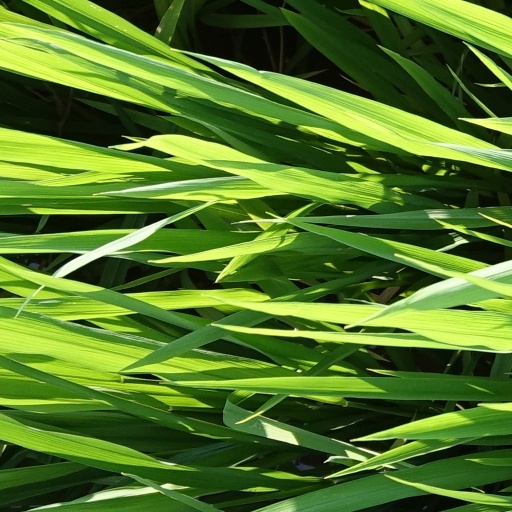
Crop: rice